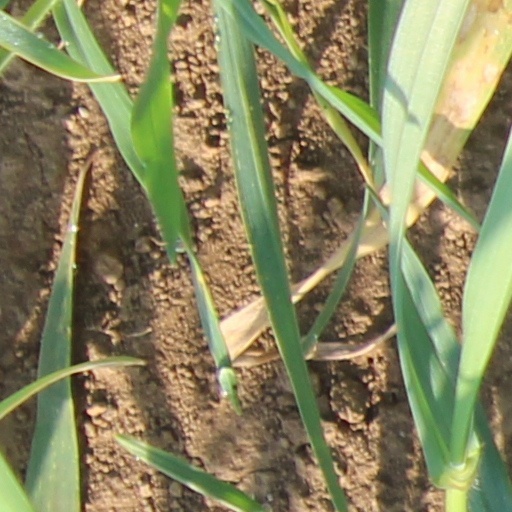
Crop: wheat